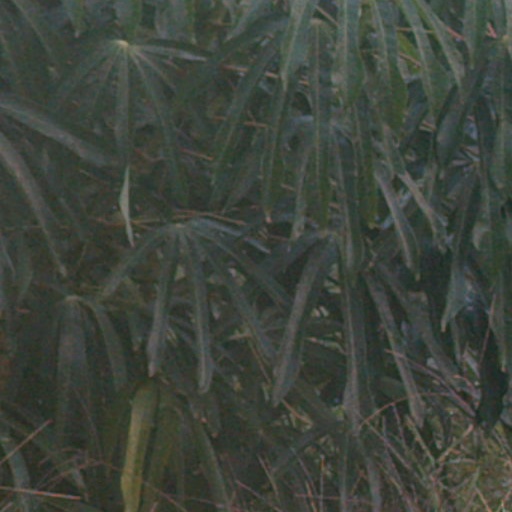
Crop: cassava